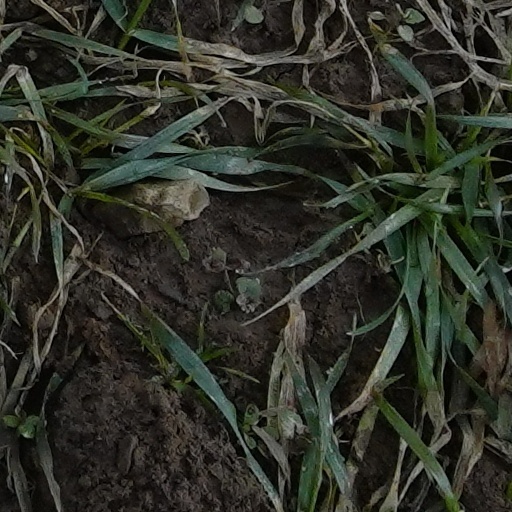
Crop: wheat